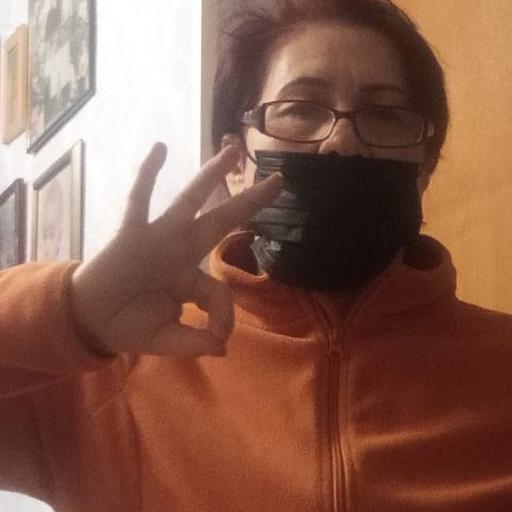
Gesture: ok